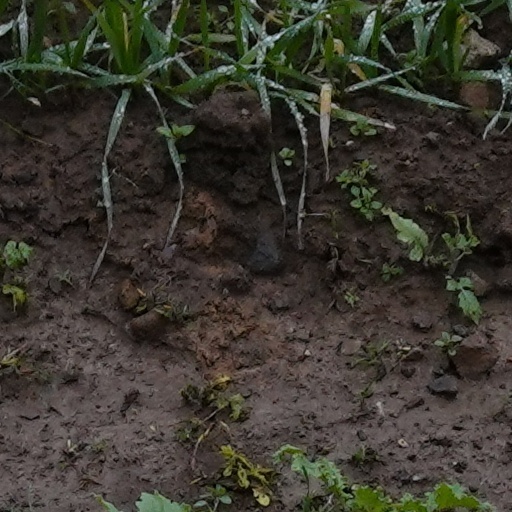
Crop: wheat